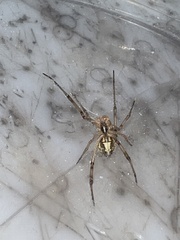
Species: Lactrodectus_hesperus